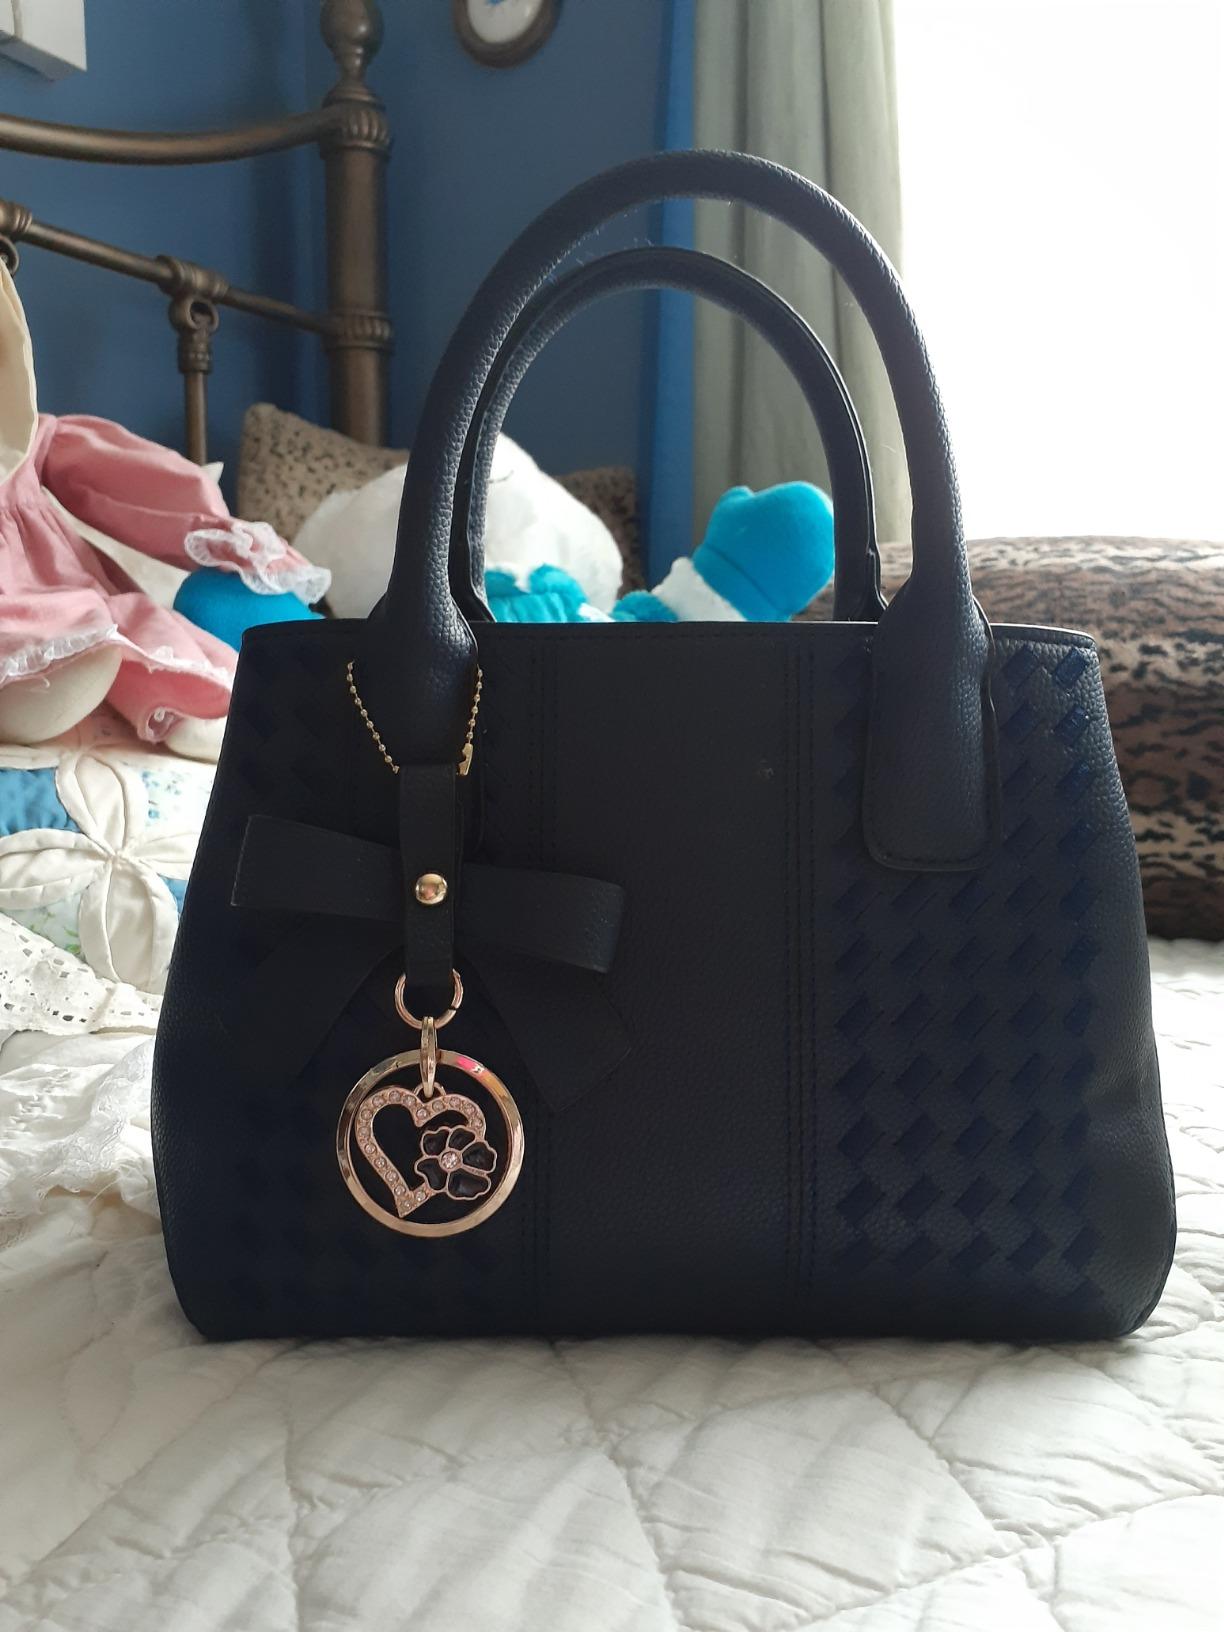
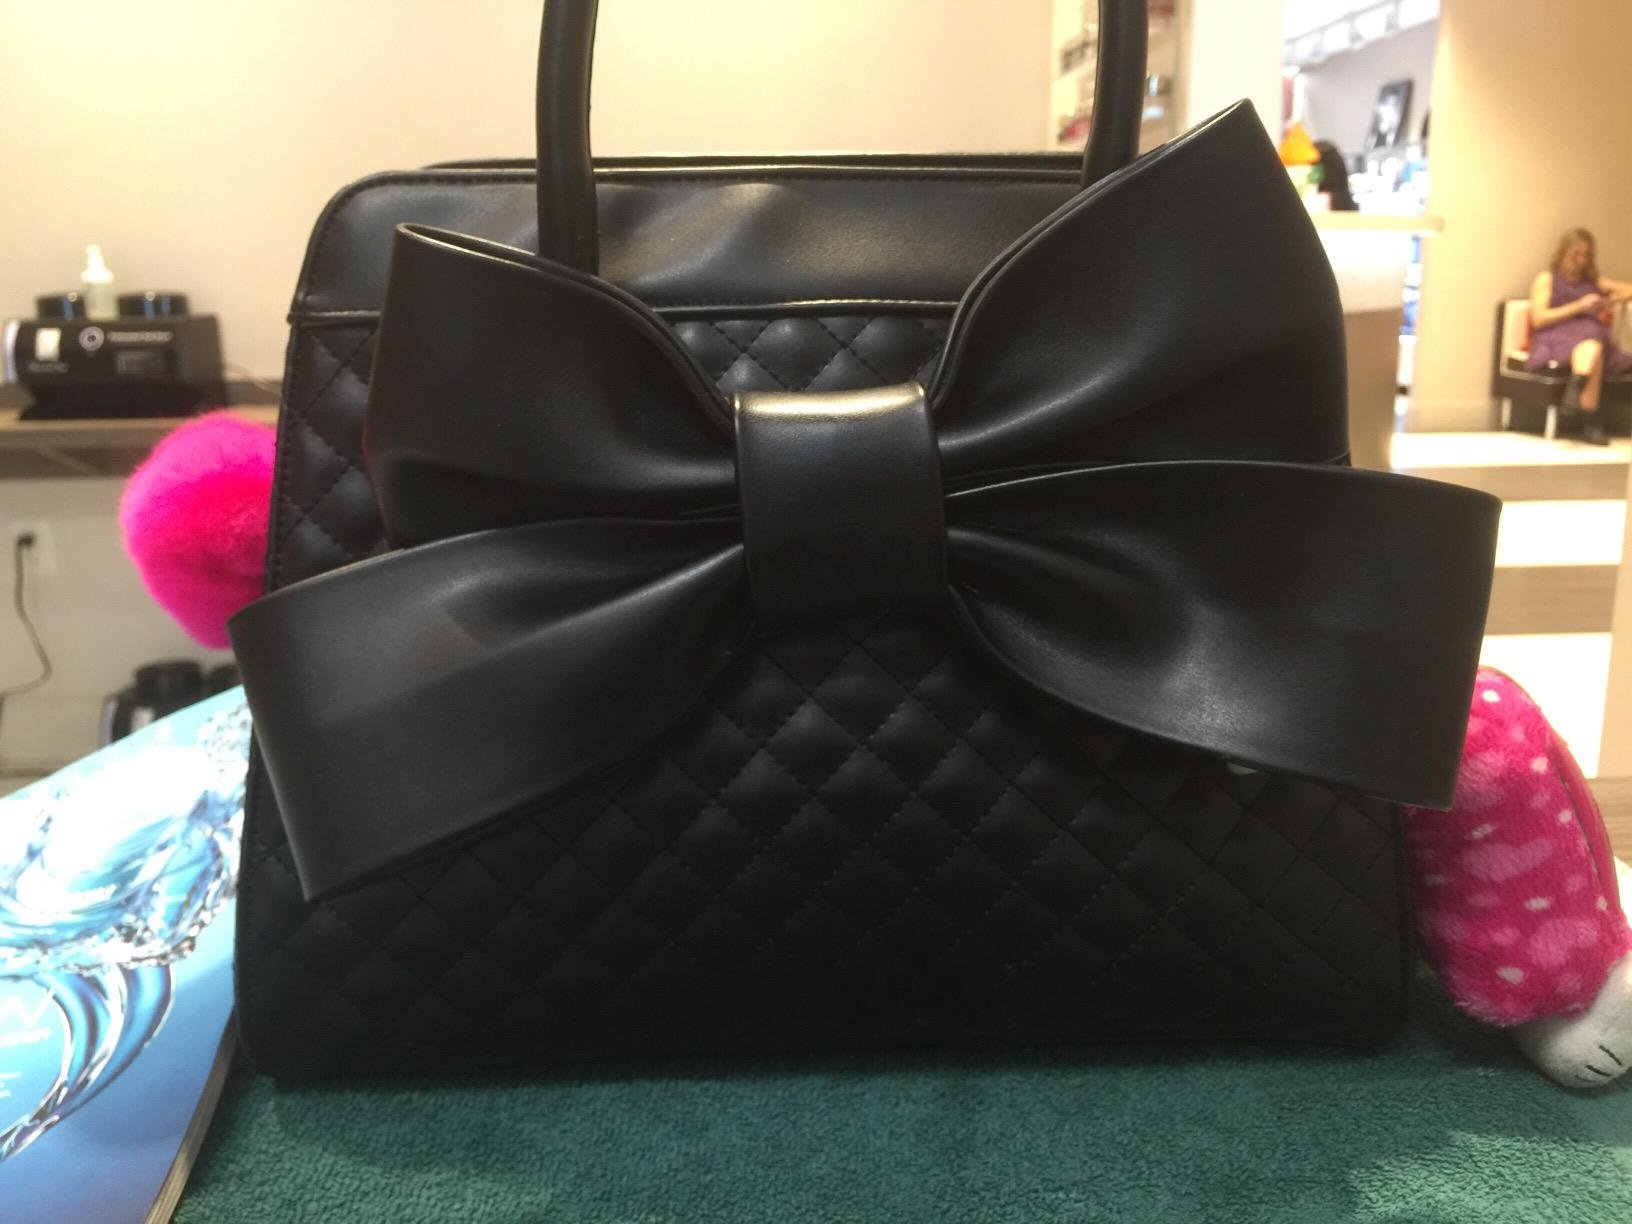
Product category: accessories_handbag
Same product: no